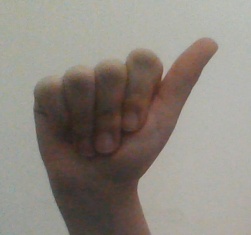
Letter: dhad